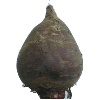
Label: beetroot